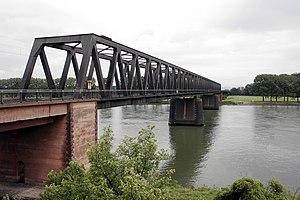
Cette liste contient les ponts présents sur le Rhin et ses bras. Elle est donnée par province néerlandaise, land allemand, département français, canton suisse, land autrichien ou pays depuis l'aval du fleuve vers son amont et précise pour chacun le nom des communes reliées, en commençant par celle située sur la rive gauche.